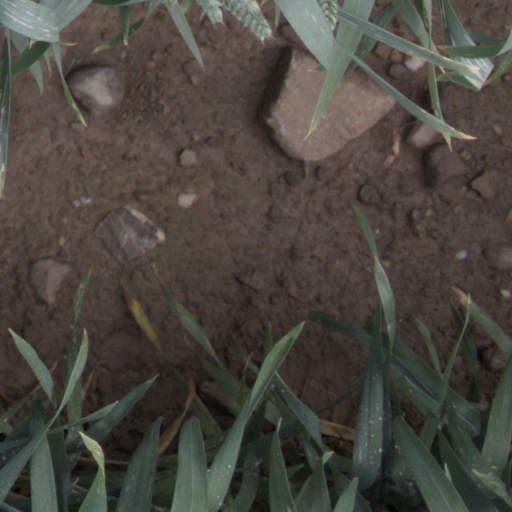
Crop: wheat